Writing

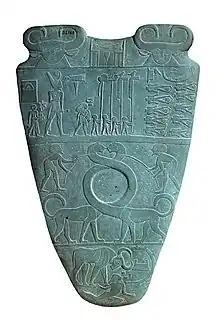
The Narmer Palette, depicting two monstrous serpopards representing unification of Upper and Lower Egypt,

The earliest known hieroglyphs (from Greek) are clay labels for the Predynastic ruler "Scorpion I", dated and recovered at Abydos (modern Umm el-Qa'ab)or otherwise the Narmer Palette, dated . The hieroglyphic script was logographic, with phonetic adjuncts that included an effective alphabet. The oldest deciphered sentence is attested on a seal impression from the tomb of Seth-Peribsen at Abydos, dating to the Second Dynasty (28th or 27th century BC). Around 800 hieroglyphs were used during the Old, Middle, and New Kingdom periods (2686–1077 BC); by the Greco-Roman period (30 BC642 AD), more than 5,000 distinct glyphs are attested.